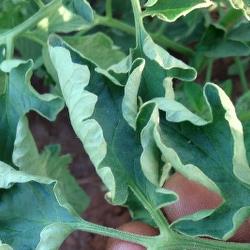
Crop: Tomato
Condition: virosis-d